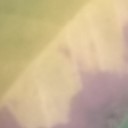
Label: Leaf_rust